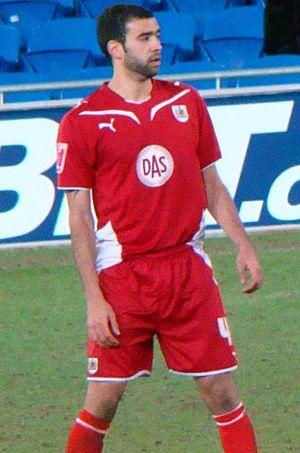
Liam Vaughan Henry Fontaine, est un footballeur anglais. Il joue depuis 2018 au poste de défenseur pour le club de Ross County.